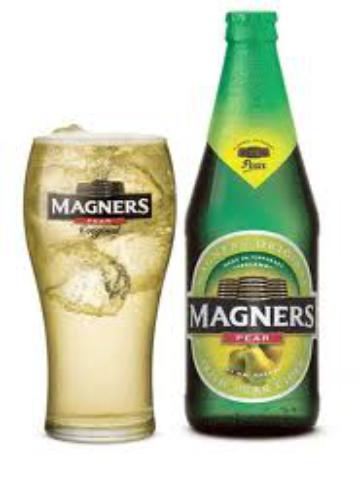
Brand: Magners Irish
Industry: Food